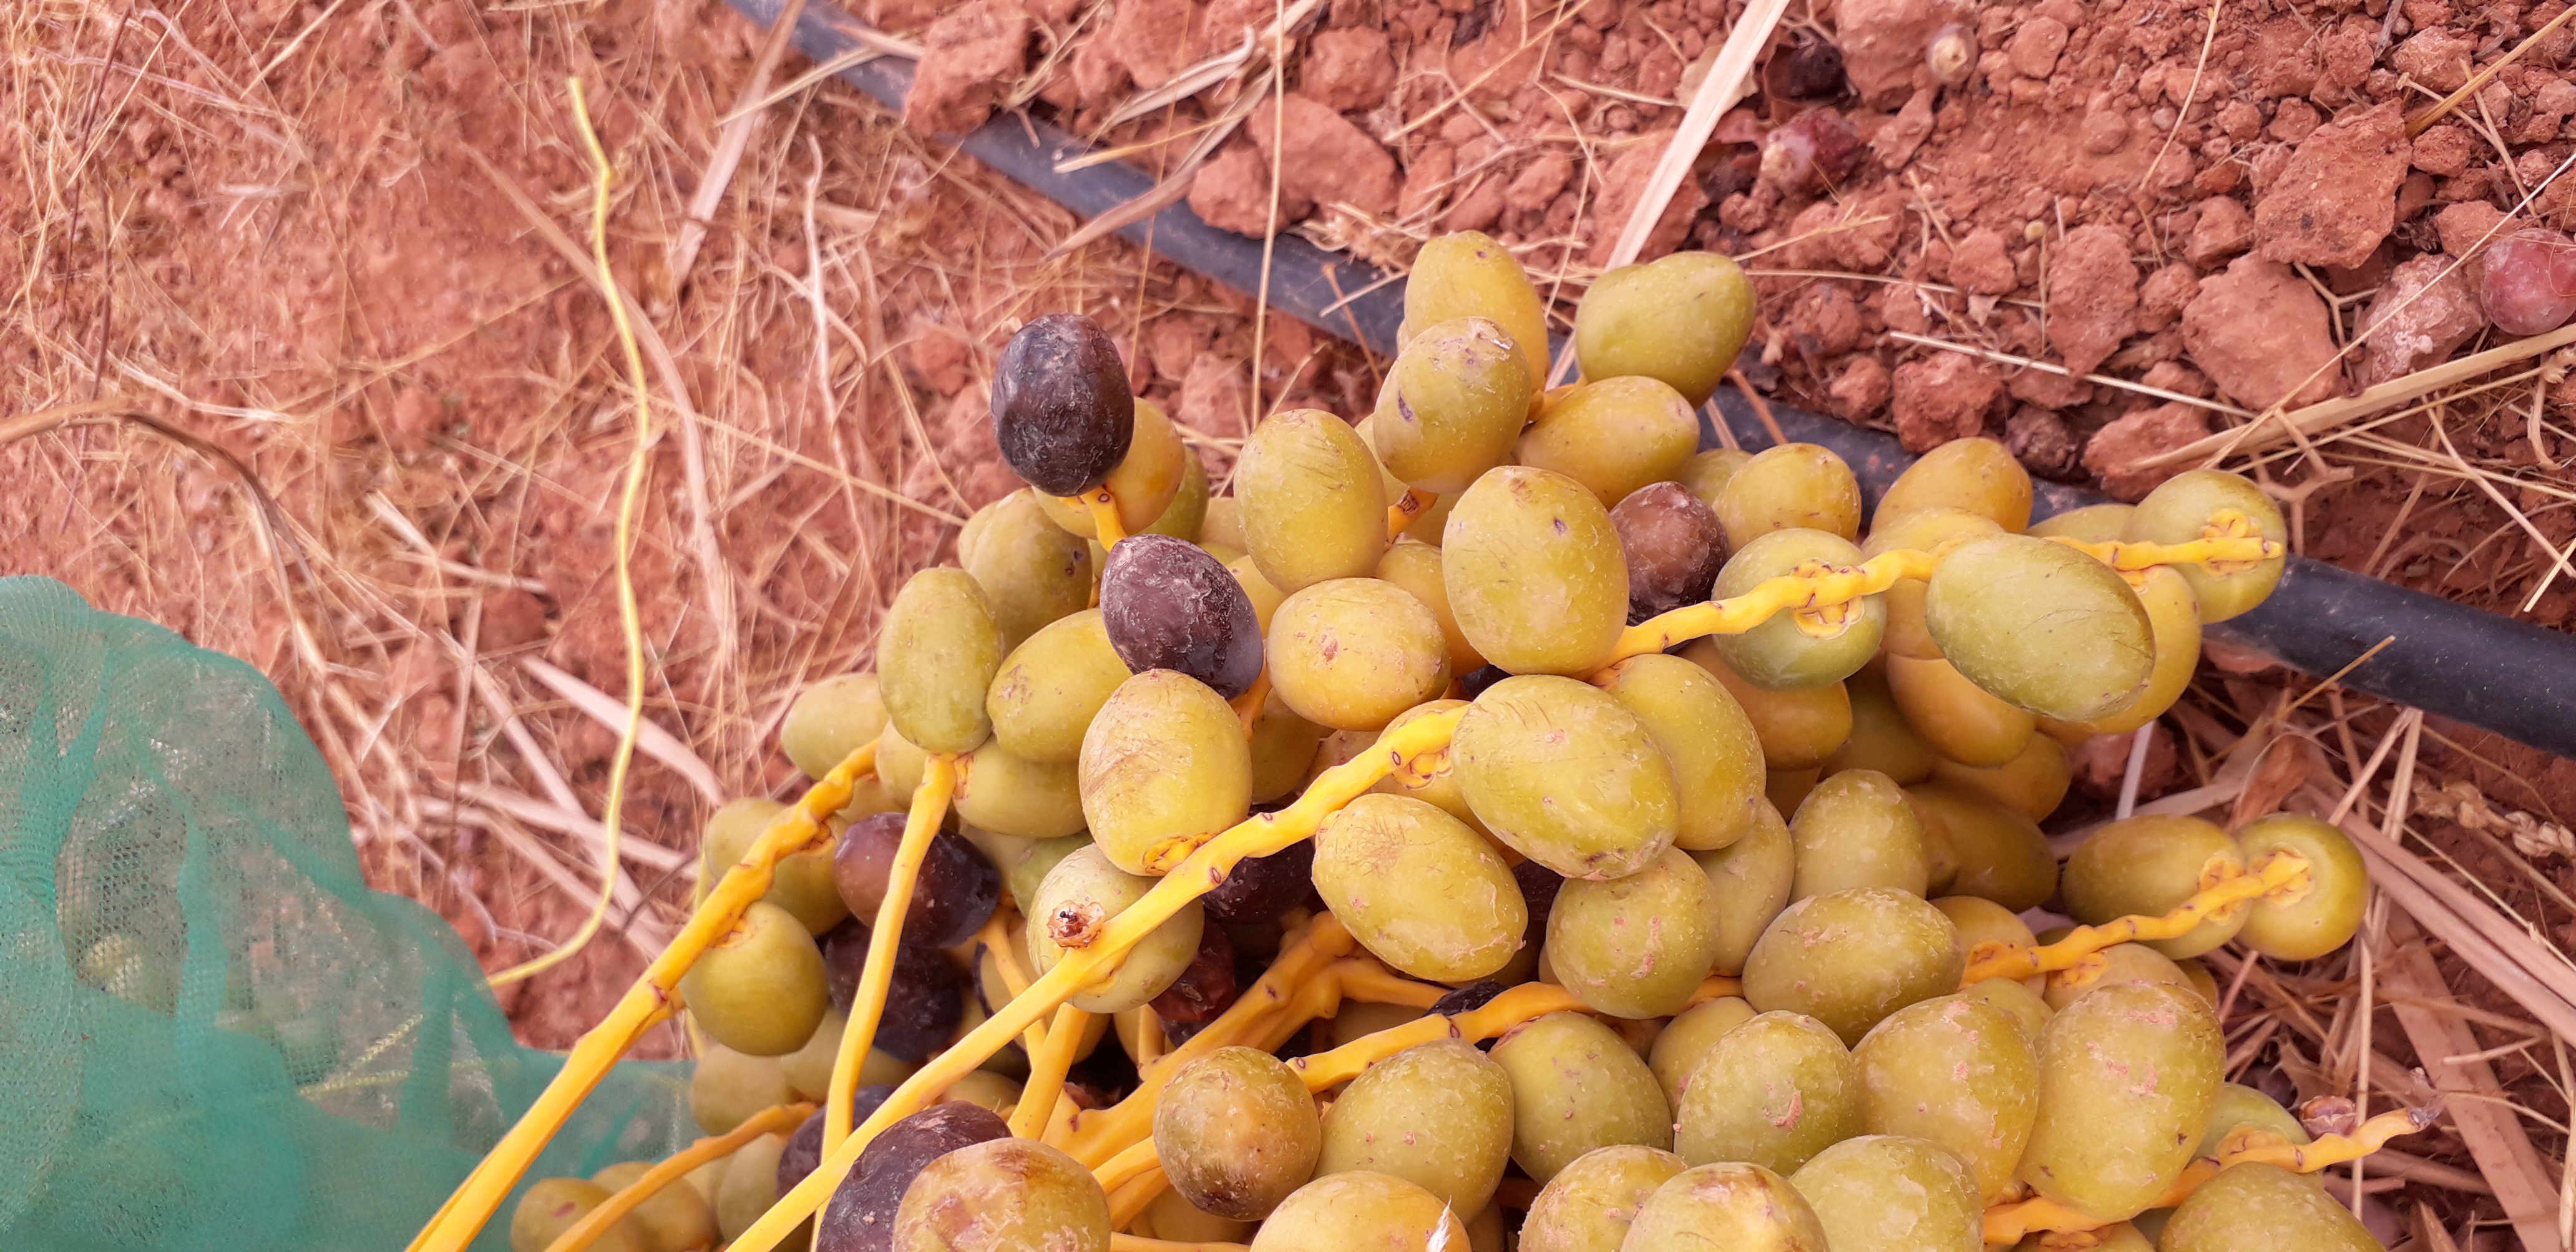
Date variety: kholt